Alexander Vedernikov (bass)

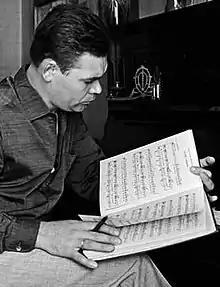
Vedernikov in 1964

Alexander Filippovich Vedernikov (23 December 1927 – 9 January 2018) was a Soviet and Russian opera and chamber singer (bass) and teacher. He was the soloist of the Bolshoi Theatre of the USSR from 1958 to 1990.